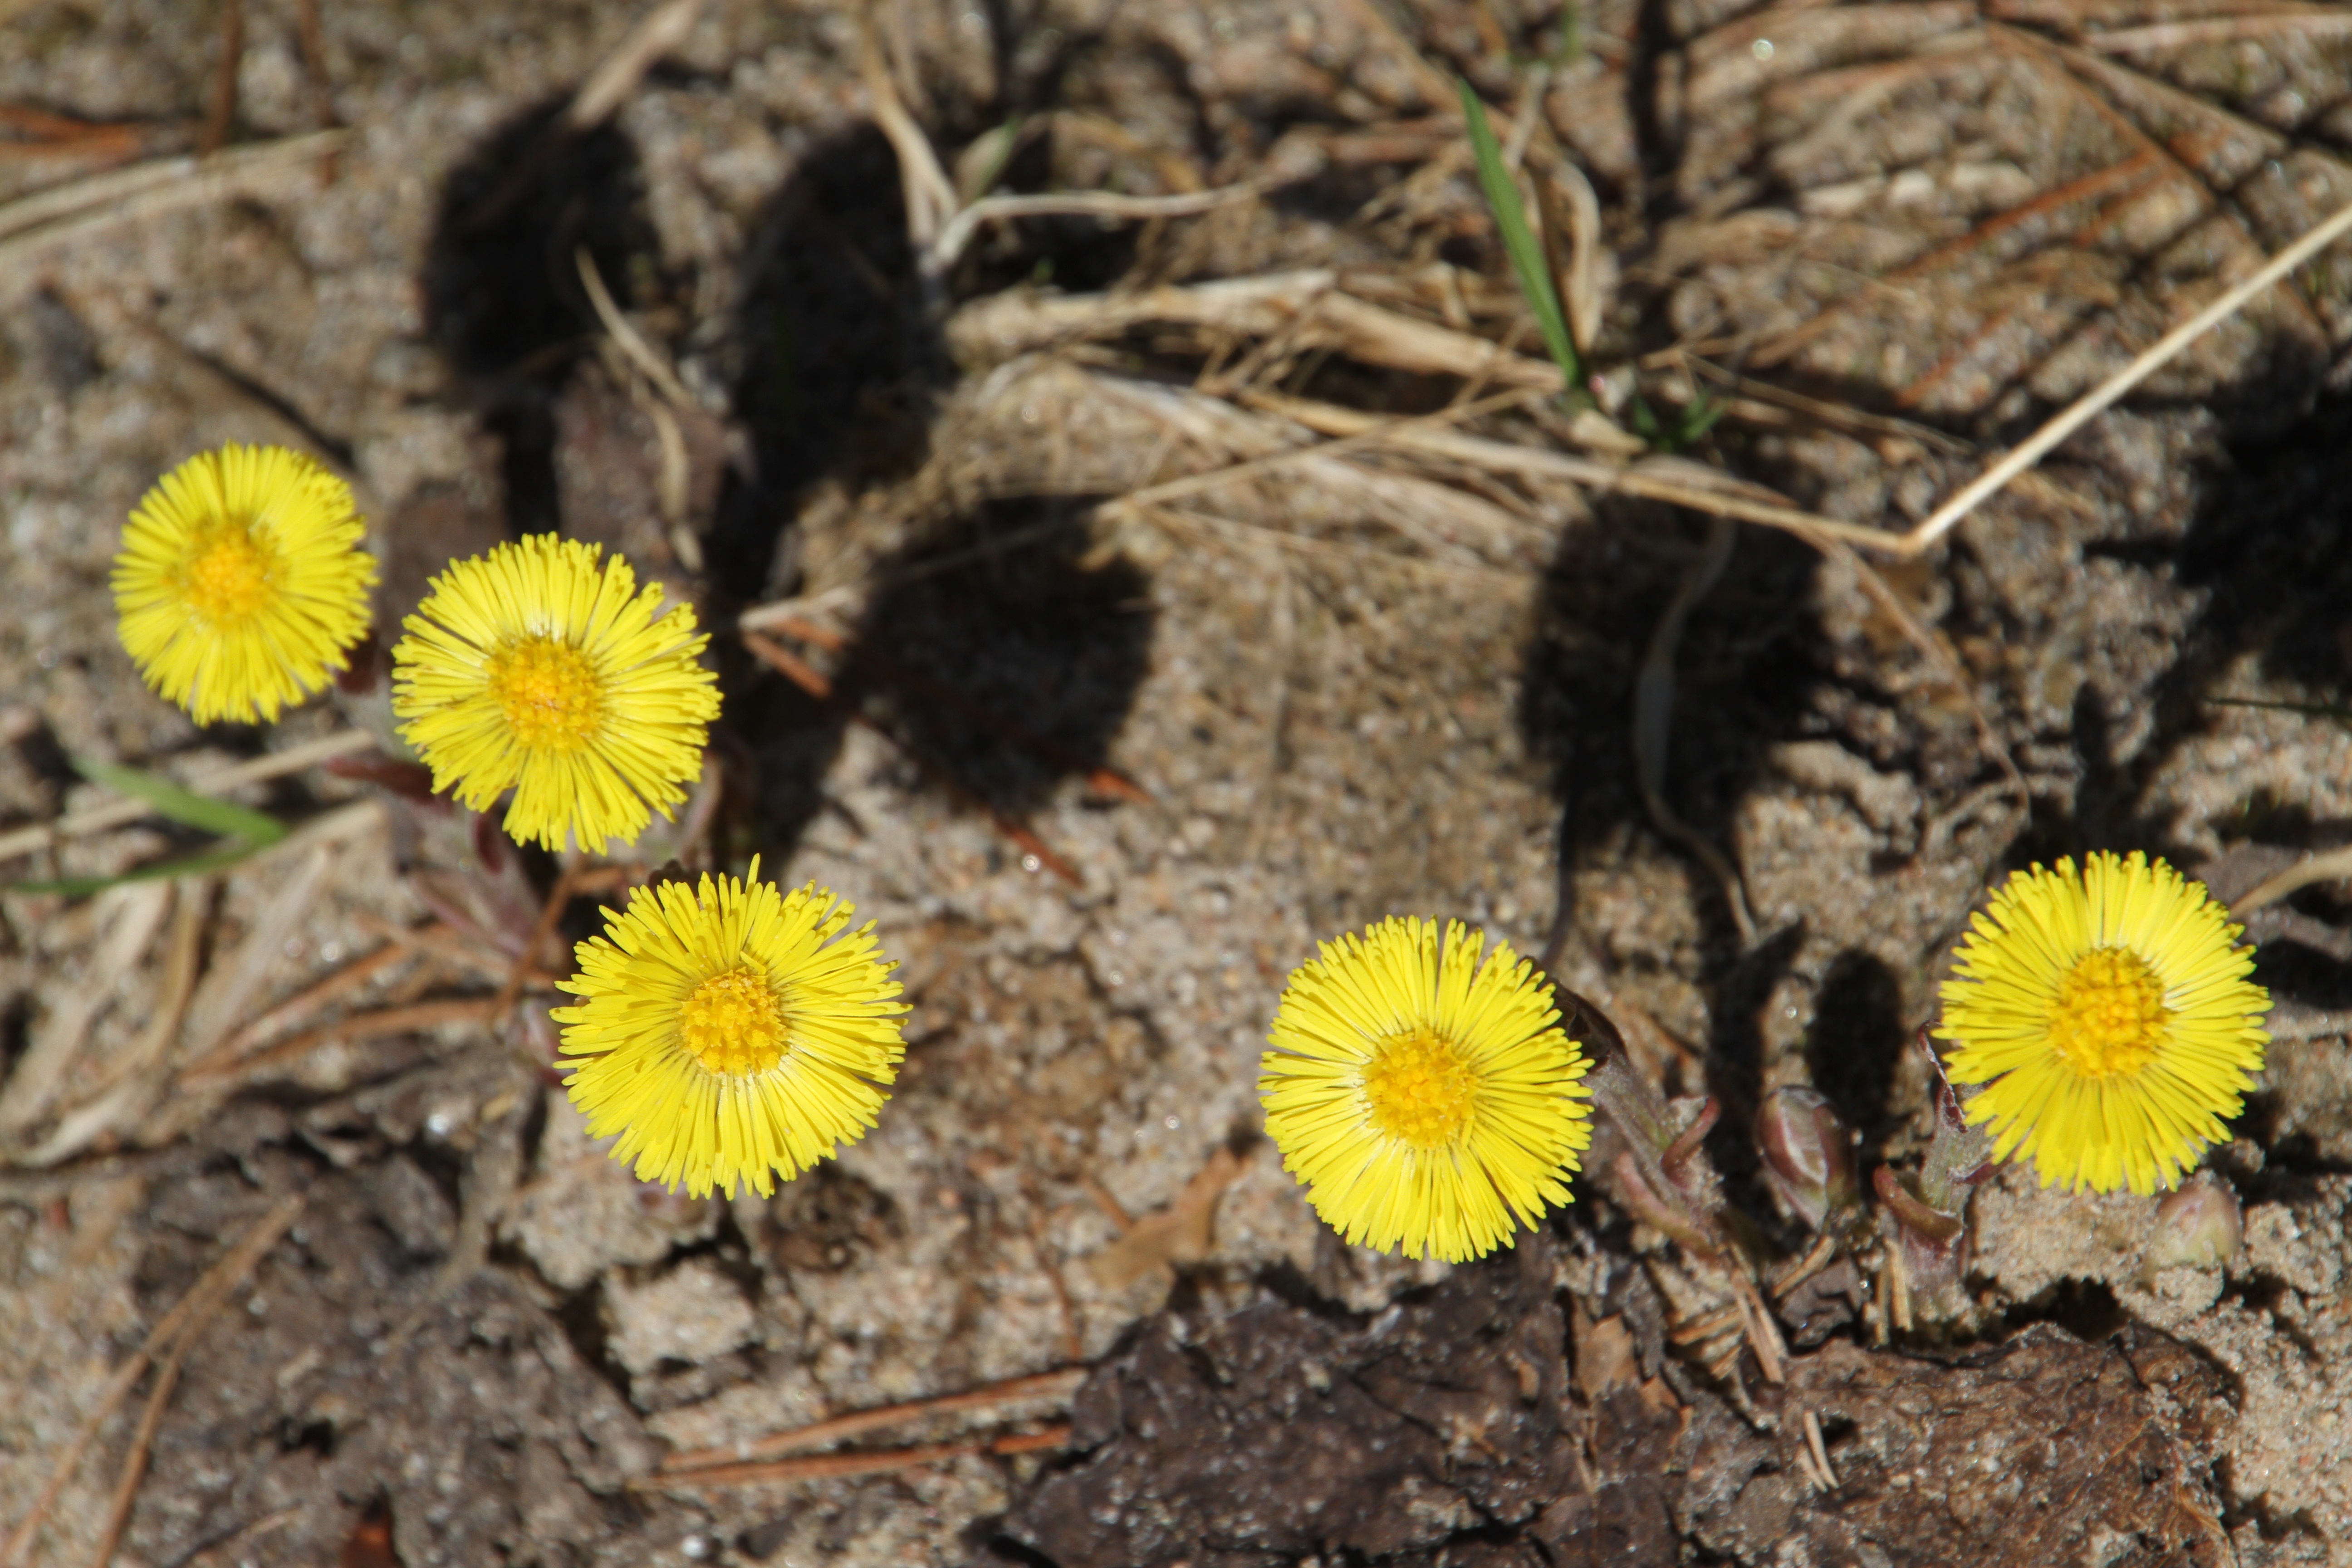
plant, dandelion, flower, spring, soil, botany, yellow, flora, fauna, yellow flower, wildflower, dandelions, flowering plant, coltsfoot, daisy family, land plant